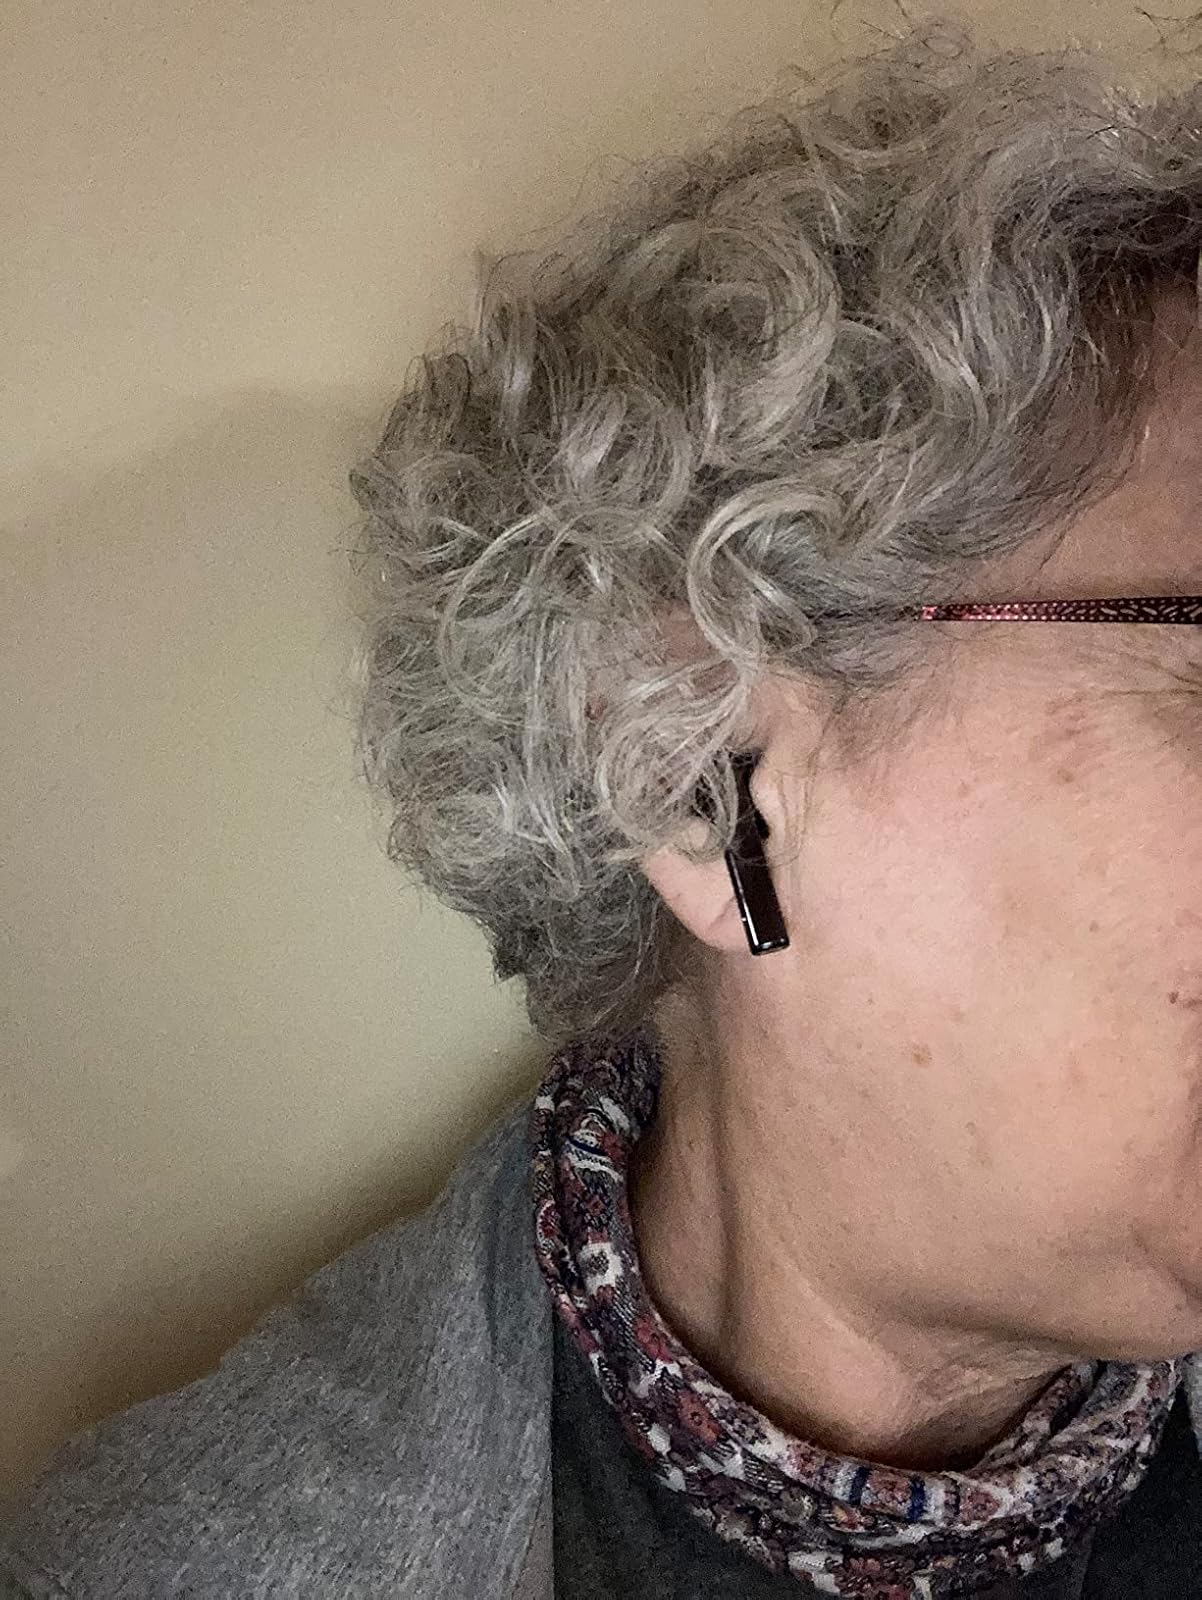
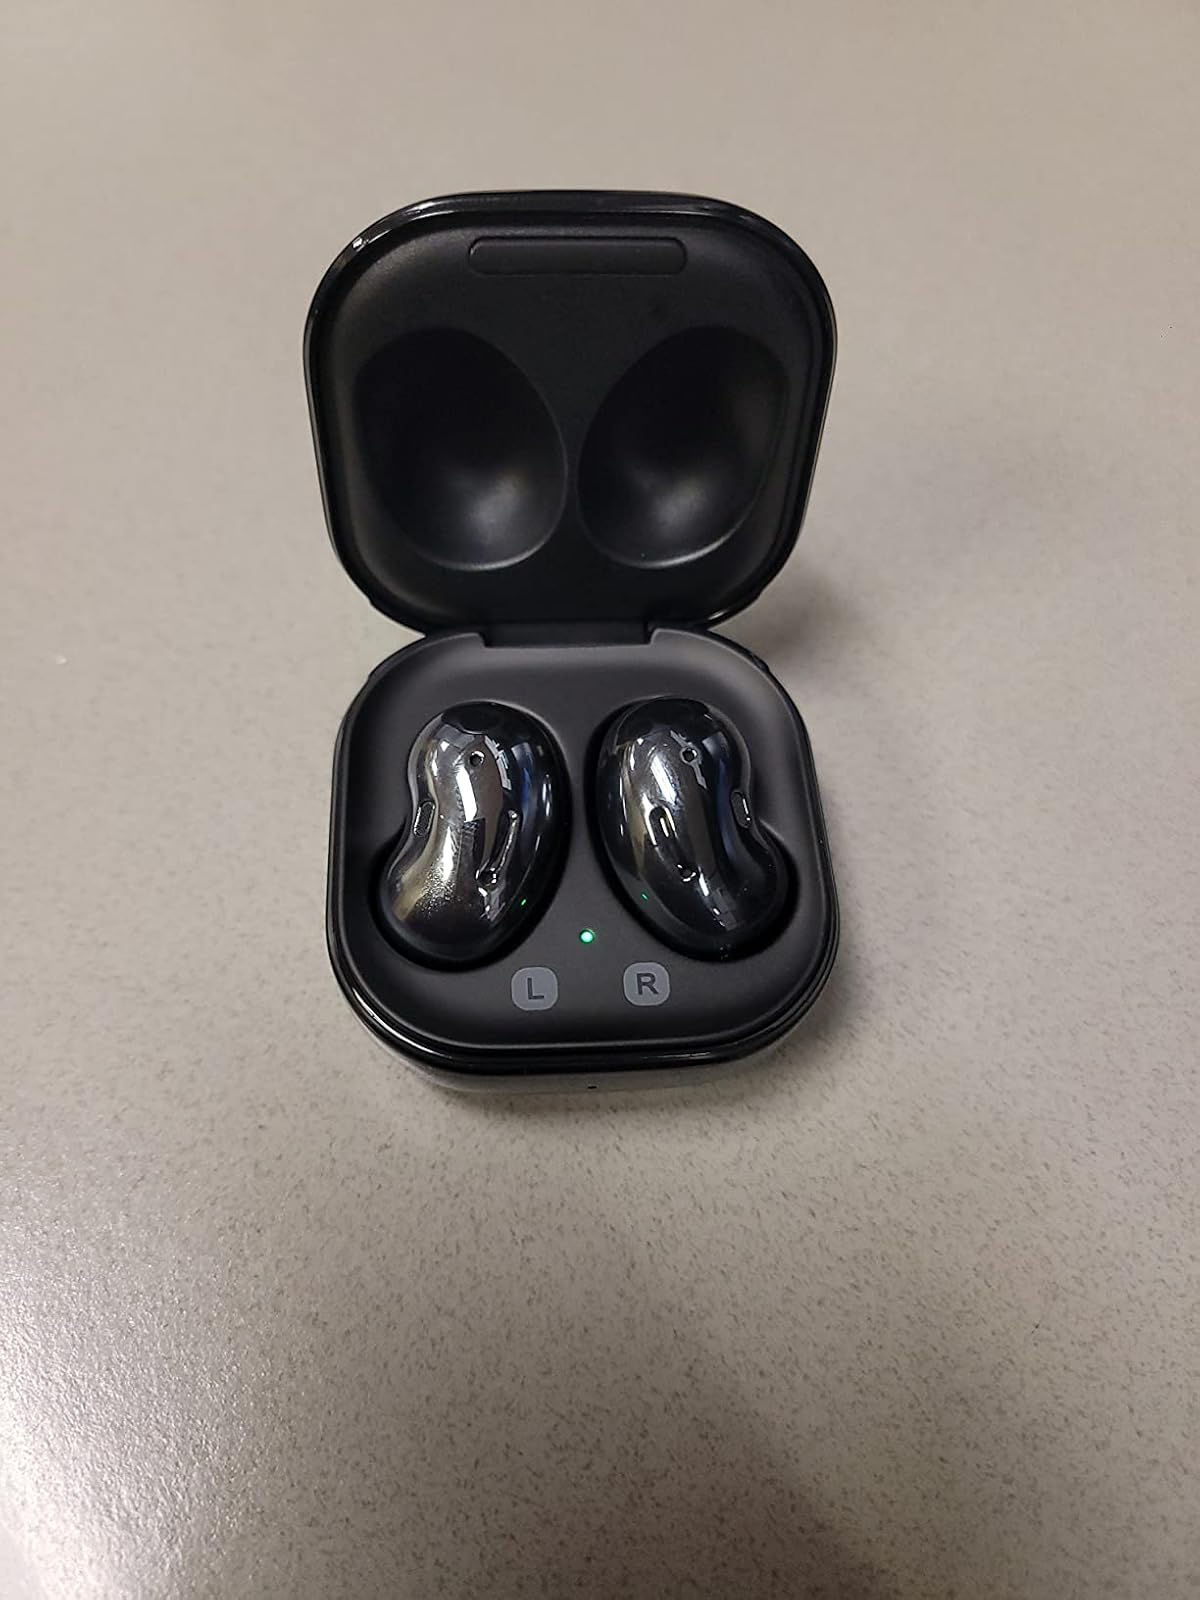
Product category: earbuds
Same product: no